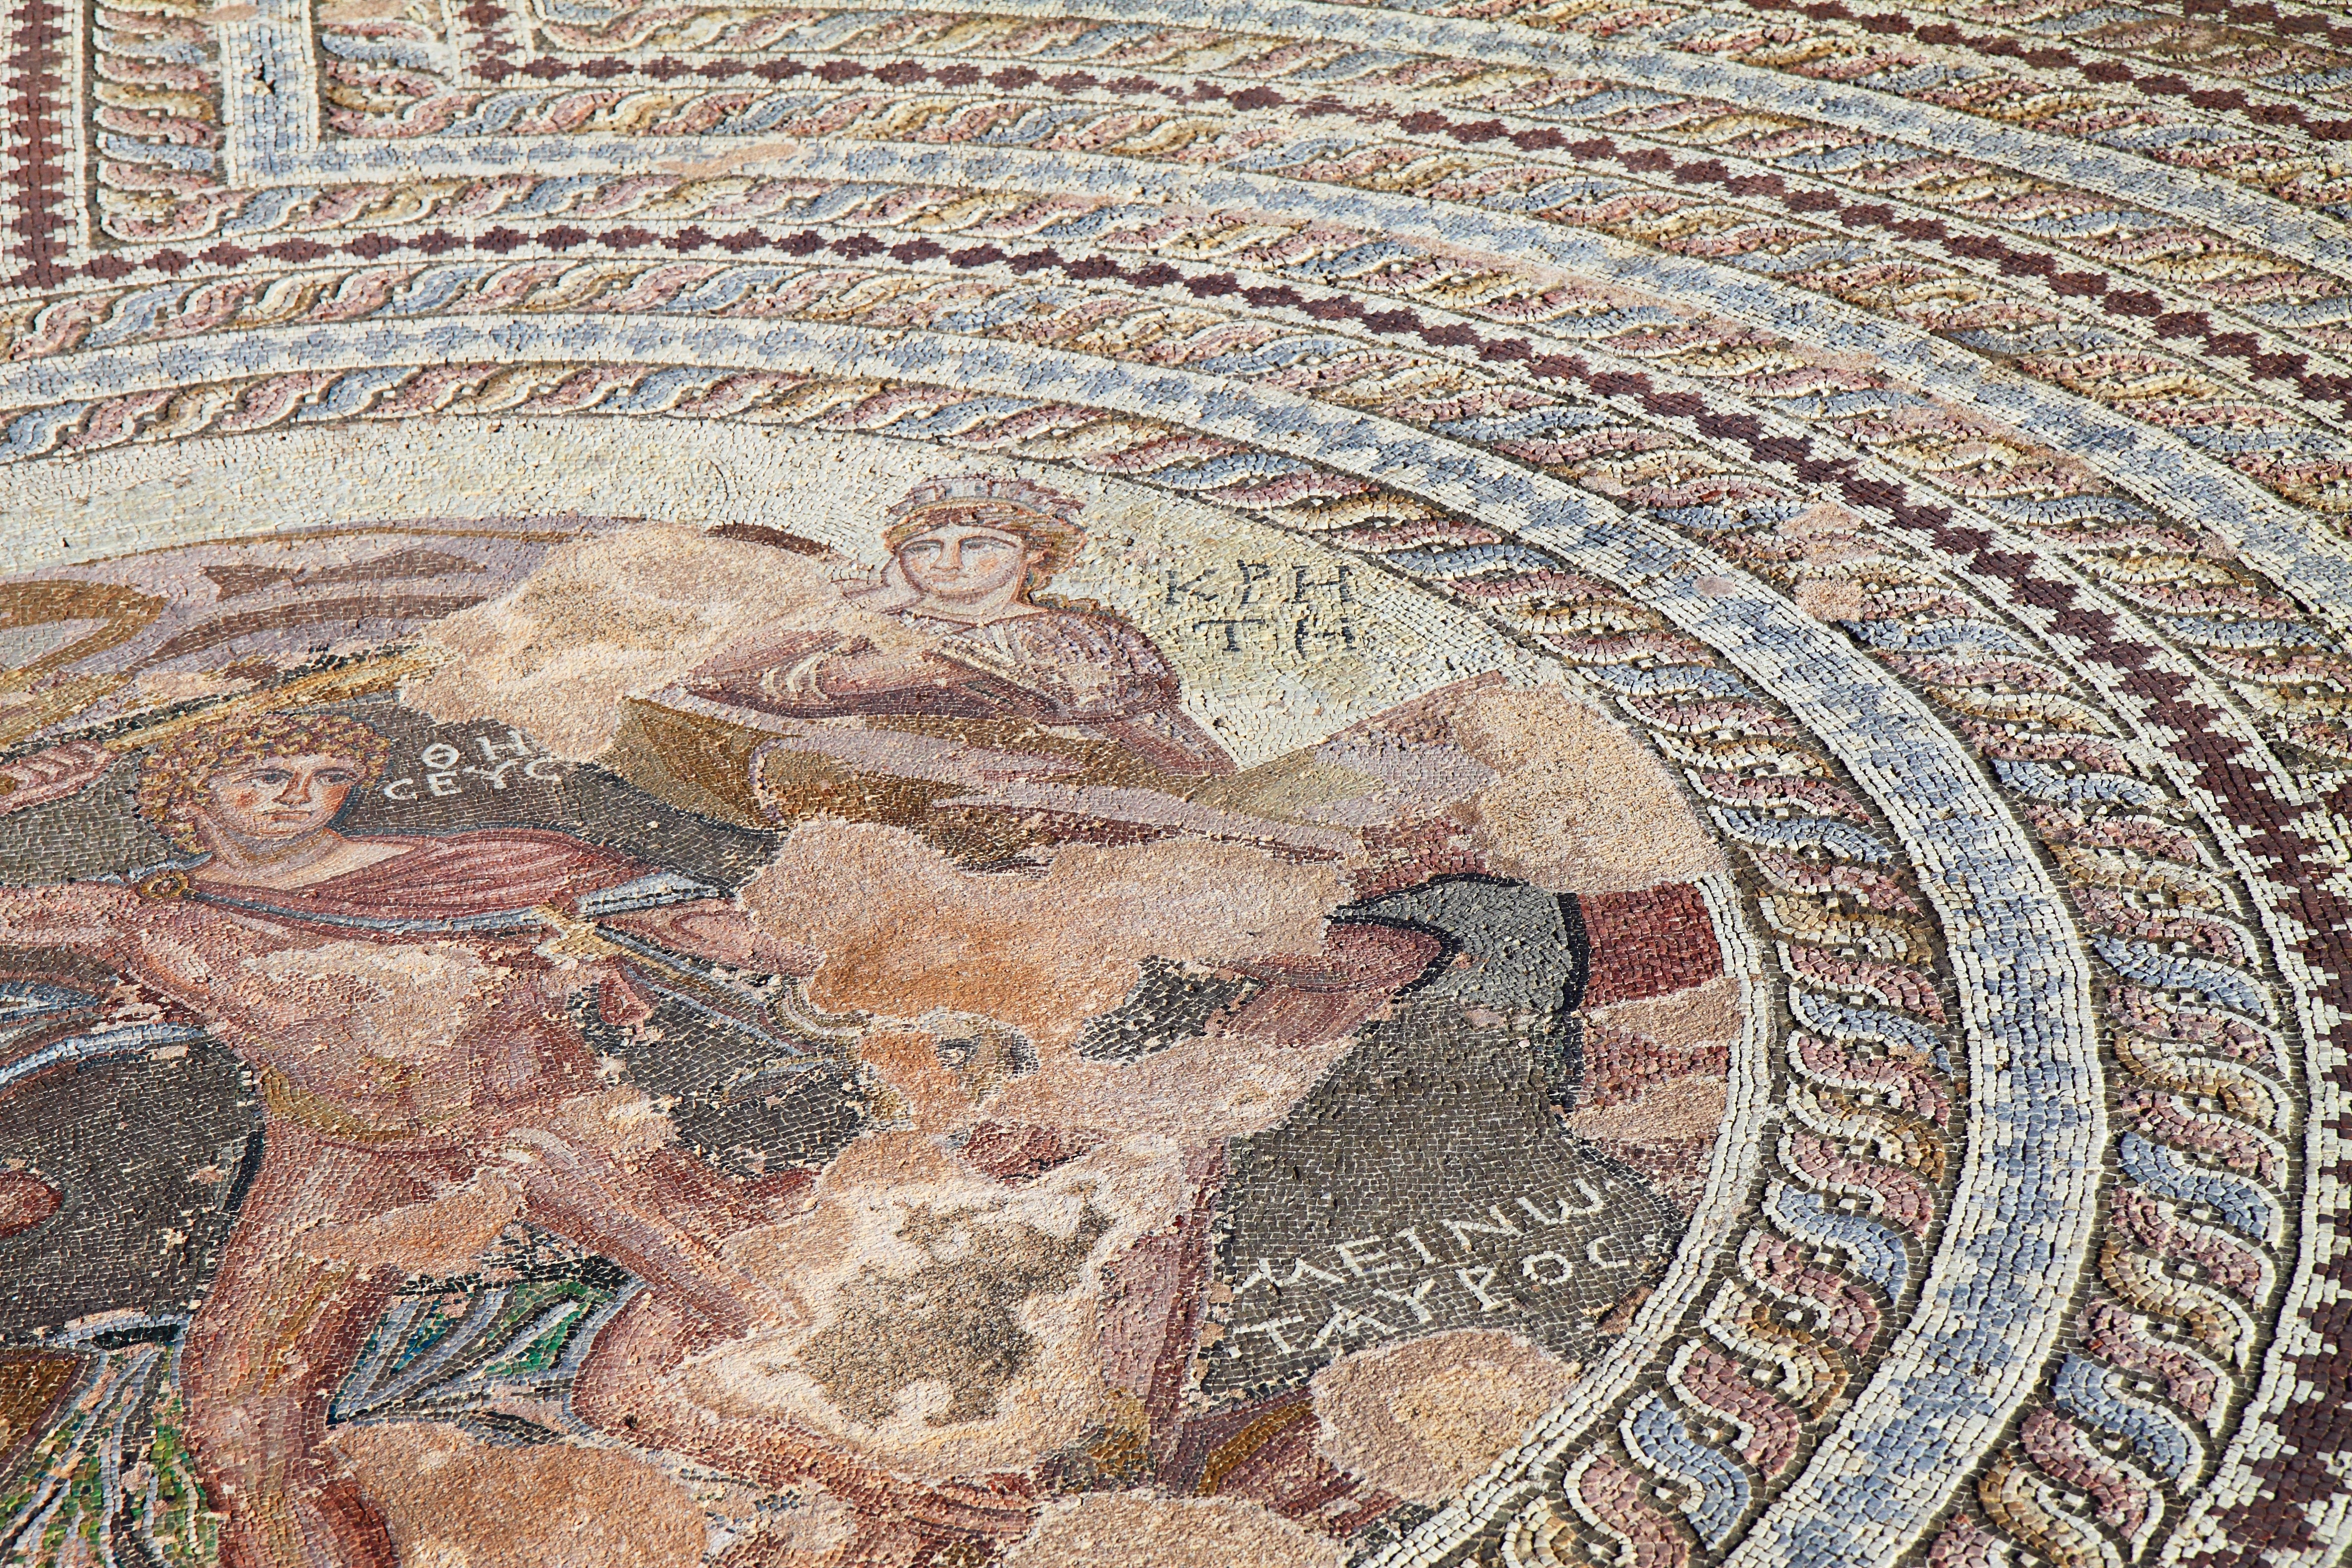
architecture, structure, texture, floor, old, cobblestone, walkway, decoration, pattern, ancient, art, background, mosaic, ancient rome, flooring, archaeological site, road surface, ancient history